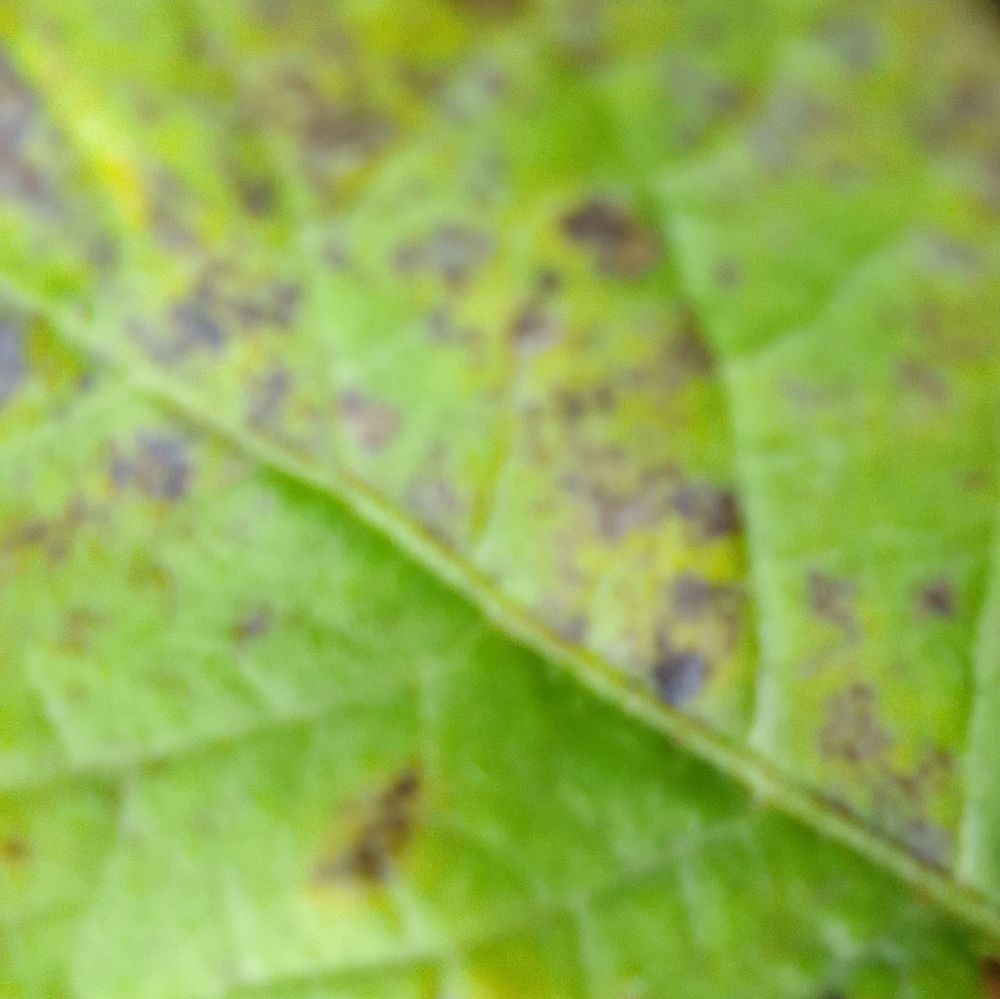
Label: Early blight